Triple Riding

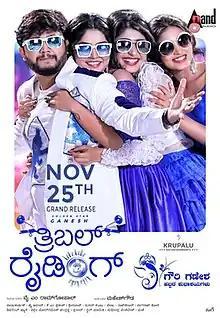
Release poster

Triple Riding (also known as Tribble Riding) is a 2022 Indian Kannada-language romantic comedy film directed by Mahesh Gowda and produced by Ramgopal Y. M. under Krupalu Entertainments. The film stars Ganesh, Aditi Prabhudeva, Megha Shetty and Rachana Inder, alongside P. Ravi Shankar, Sharath Lohithaswa, Shobaraj, Sadhu Kokila and Rangayana Raghu. The music was composed by Sai Karthik, while cinematography and editing were handled by Jai Anand and K. M. Prakash.